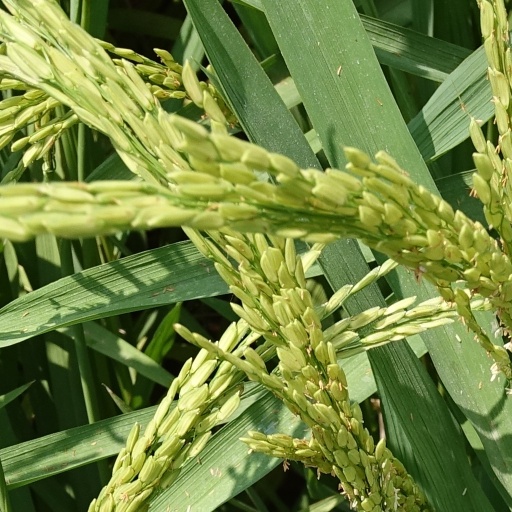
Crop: rice